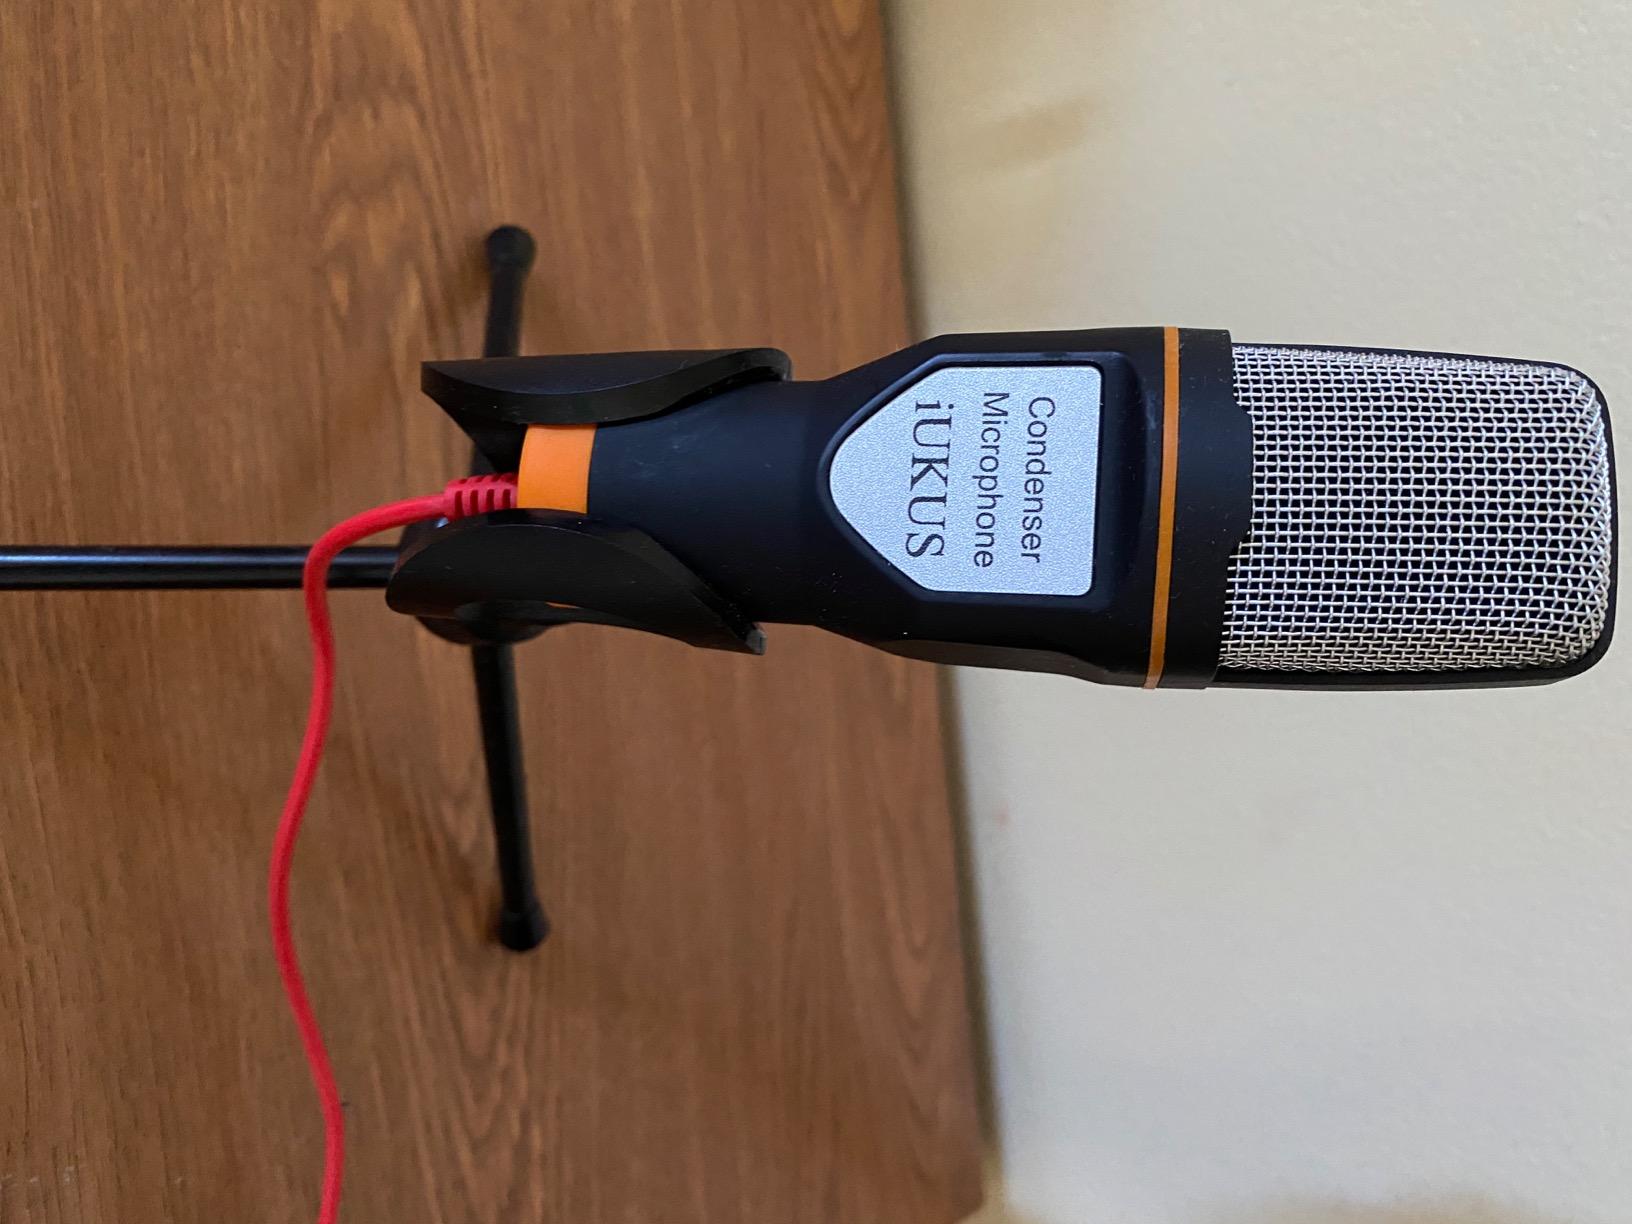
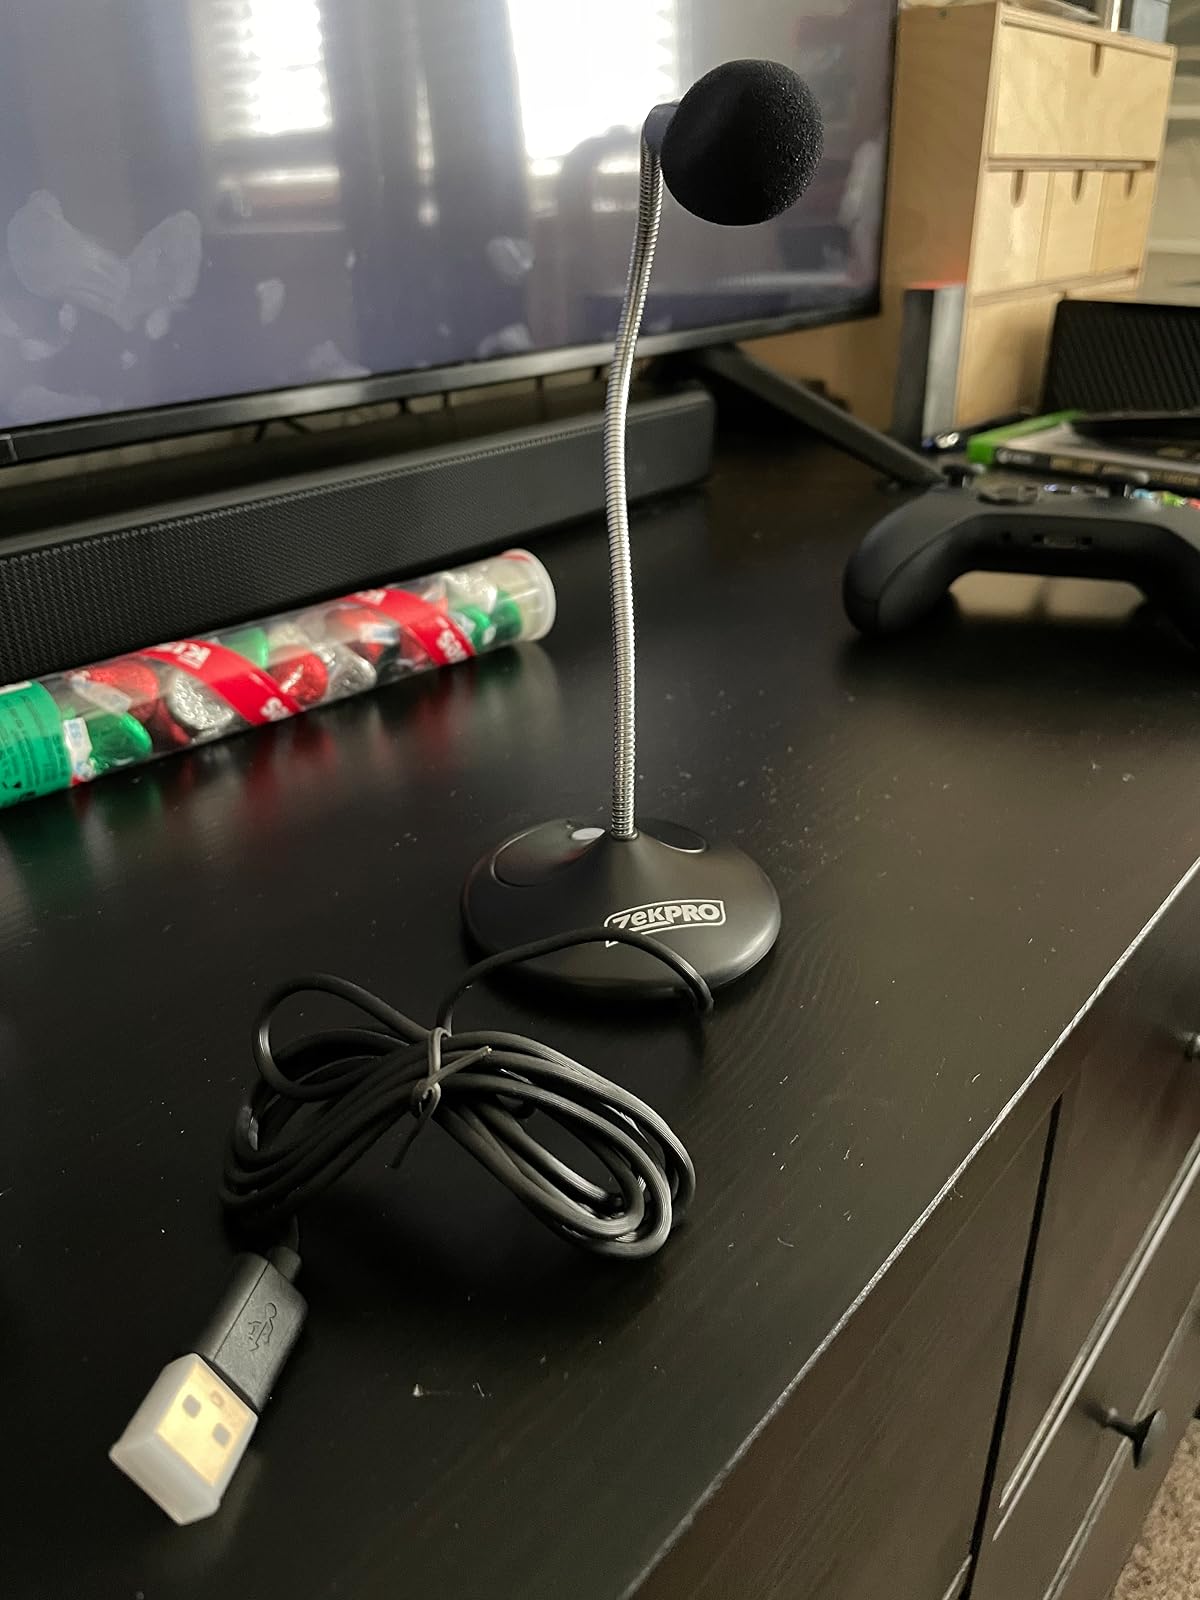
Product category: microphone
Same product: no